Shoofly pie

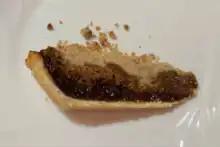
Slice of shoo-fly pie

Shoo-fly pie has been described as a crumb cake baked in a pie crust. The primary ingredients of the filling are molasses, brown sugar, and water. Serving the cake in pie crust made it easier for people to eat it with their hands in the 19th century.